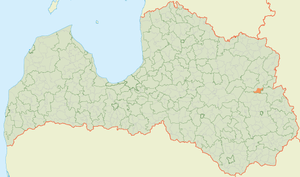
Krišjāņu pagasts
Krišjāņu pagasts' placering i Letland
Krišjāņu pagasts er en territorial enhed i Balvu novads i Letland. Pagasten etableredes i 1945, havde 431 indbyggere i 2010 og 387 indbyggere i 2016 og omfatter et areal på 71,18 kvadratkilometer. Hovedbyen i pagasten er Krišjāņi.